BGM-109G Gryphon

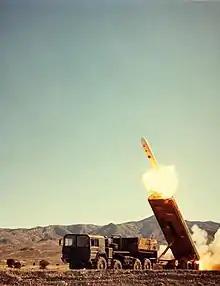
Test launch of a BGM-109G in 1979

Despite initial fears of greater instability, the deployment of GLCM ultimately caused Soviet leaders to enter into negotiations for, and finally, sign off on, the INF treaty. The recognition by Soviet leaders of the threat posed by the GLCM and Pershing II missiles made them far more inclined to agree to negotiate their own intermediate-range weapons, especially the SS-20, out of service, in exchange for the elimination of the threat posed by the GLCM and the Pershing II.